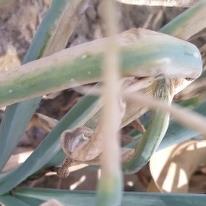
Crop: Onion
Condition: alternaria-d